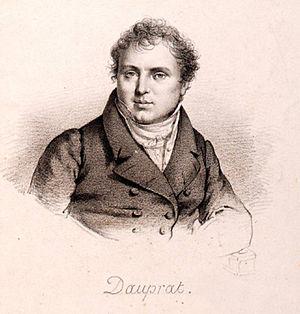
Portrait du corniste Louis François Dauprat (1781-1868) Русский: Портрет французского валторниста Луи Франсуа Допра (1781-1868)
Louis François Dauprat est un corniste et un compositeur français. Il est l'un des fondateurs de l'école française de cor au XIXᵉ siècle.
Un corniste est un musicien jouant du cor.